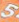
Number: 5